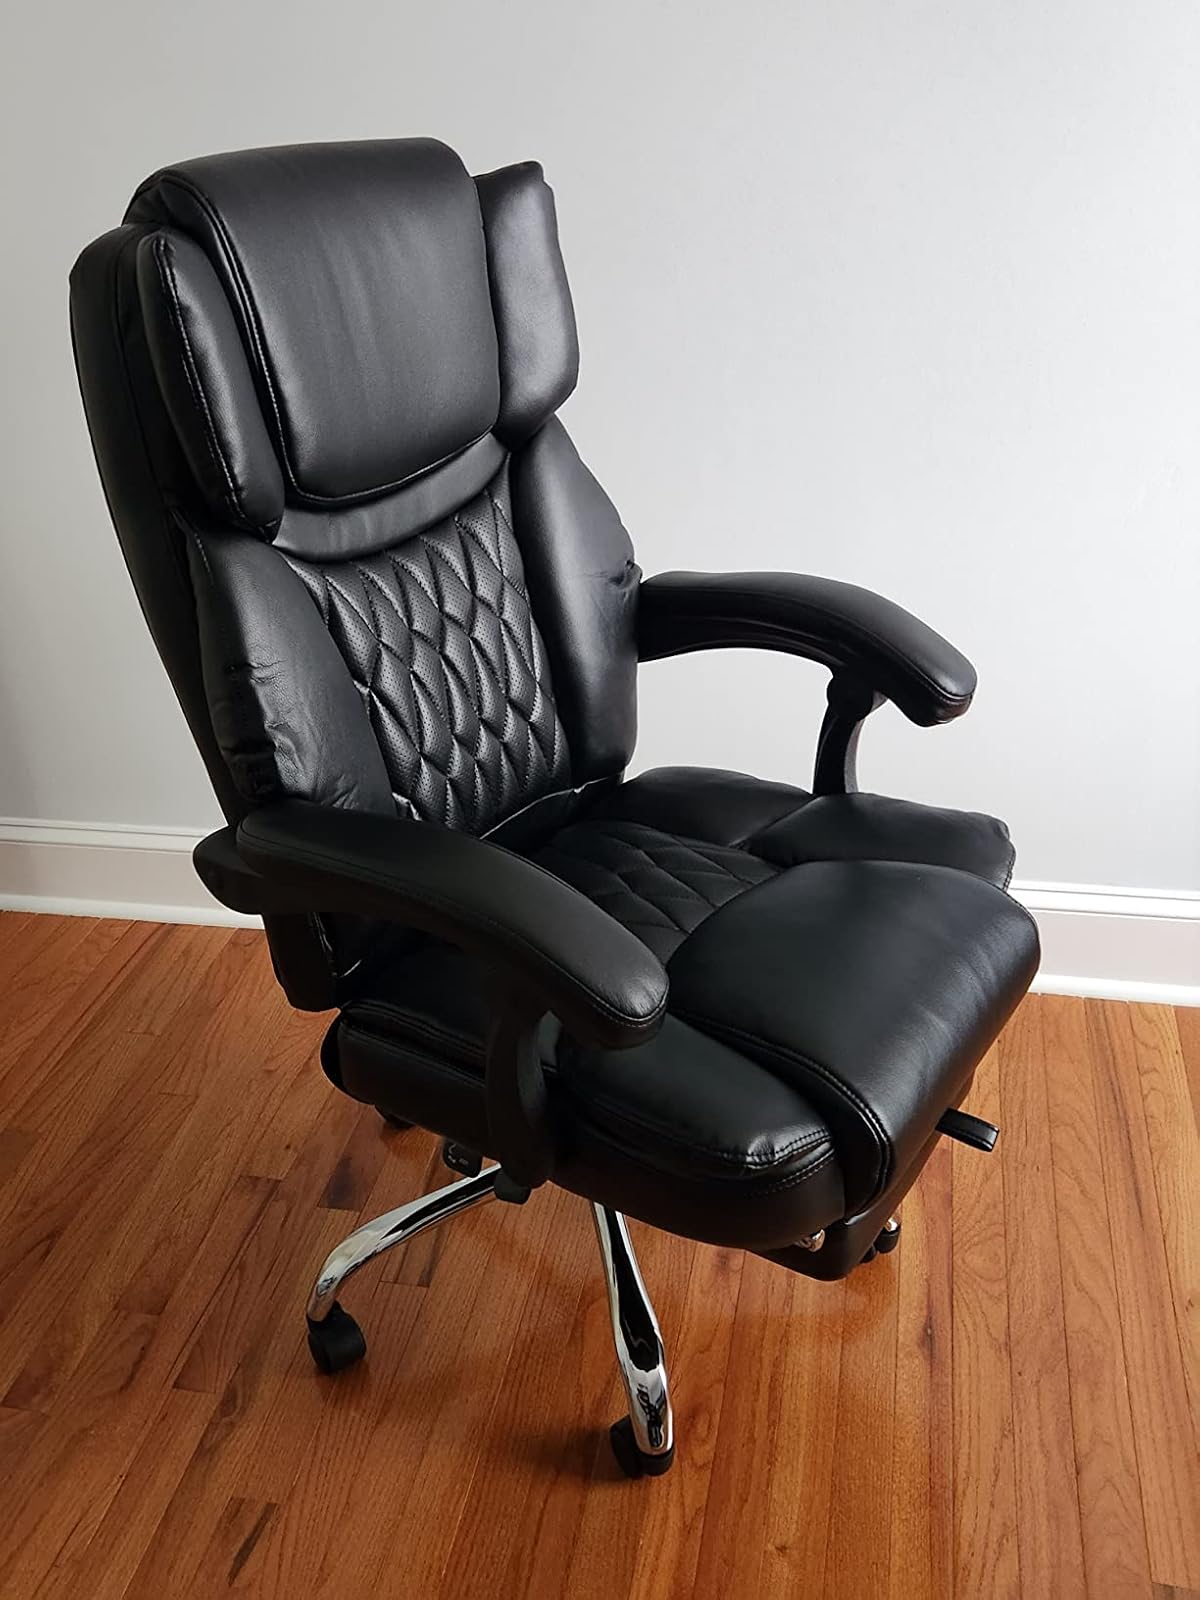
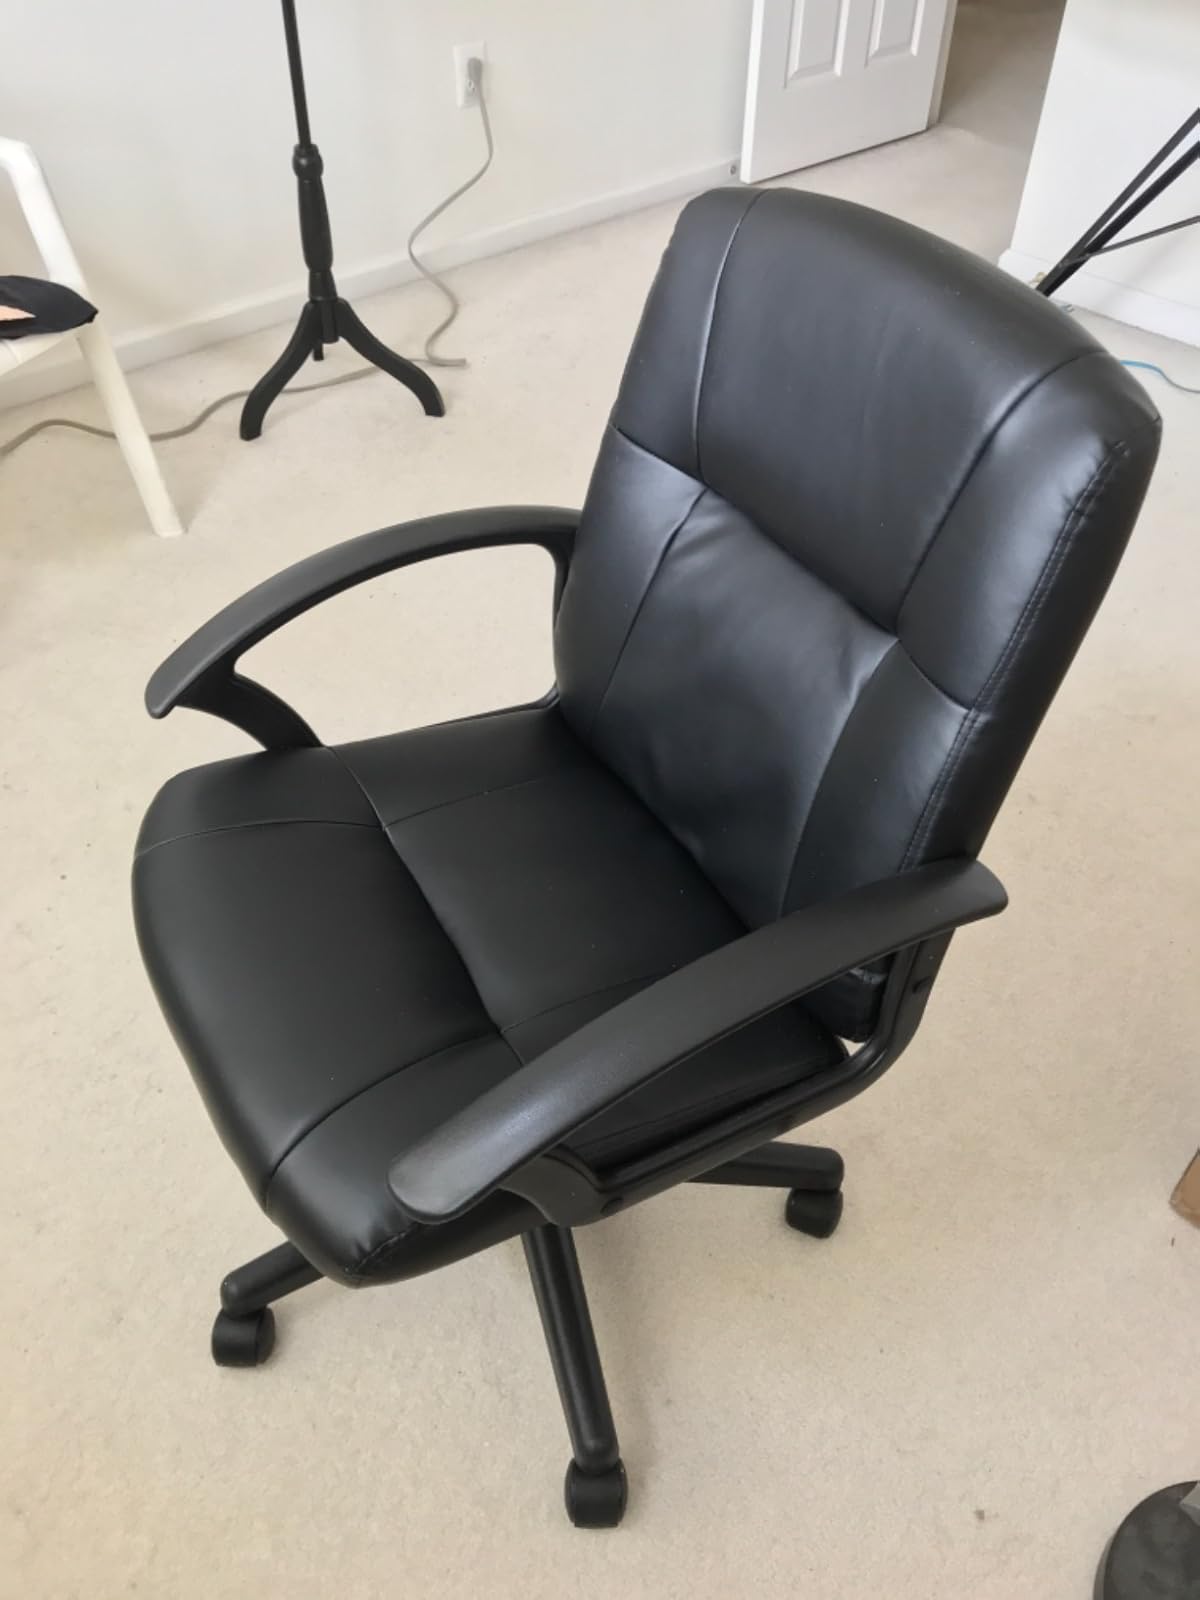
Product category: items_chair
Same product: no